Edward Brickell White

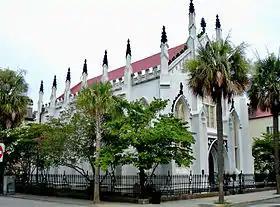
Huguenot Church, Charleston, South Carolina

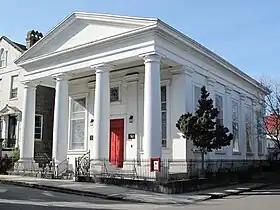
St. Matthew's German Evangelical Lutheran Church original sanctuary 1842, Charleston, SC

Edward Brickell White (January 29, 1806 – May 10, 1882), also known as E. B. White, was an architect in the United States. He was known for his Gothic Revival architecture and his use of Roman and Greek designs.